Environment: real
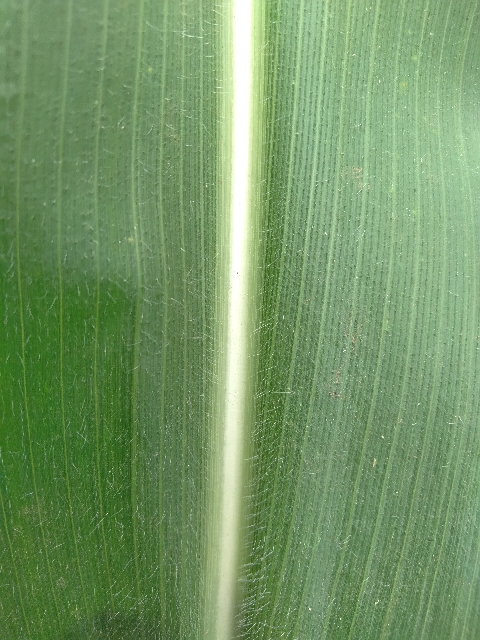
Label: healthy